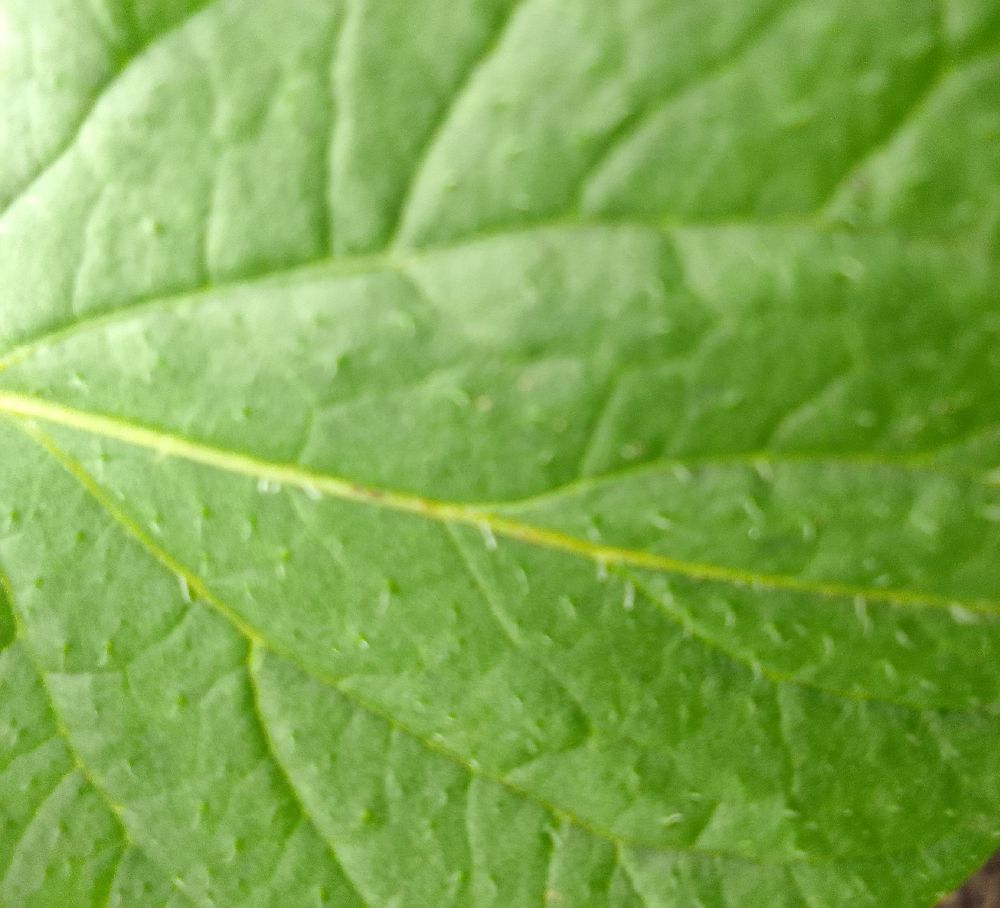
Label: Healthy